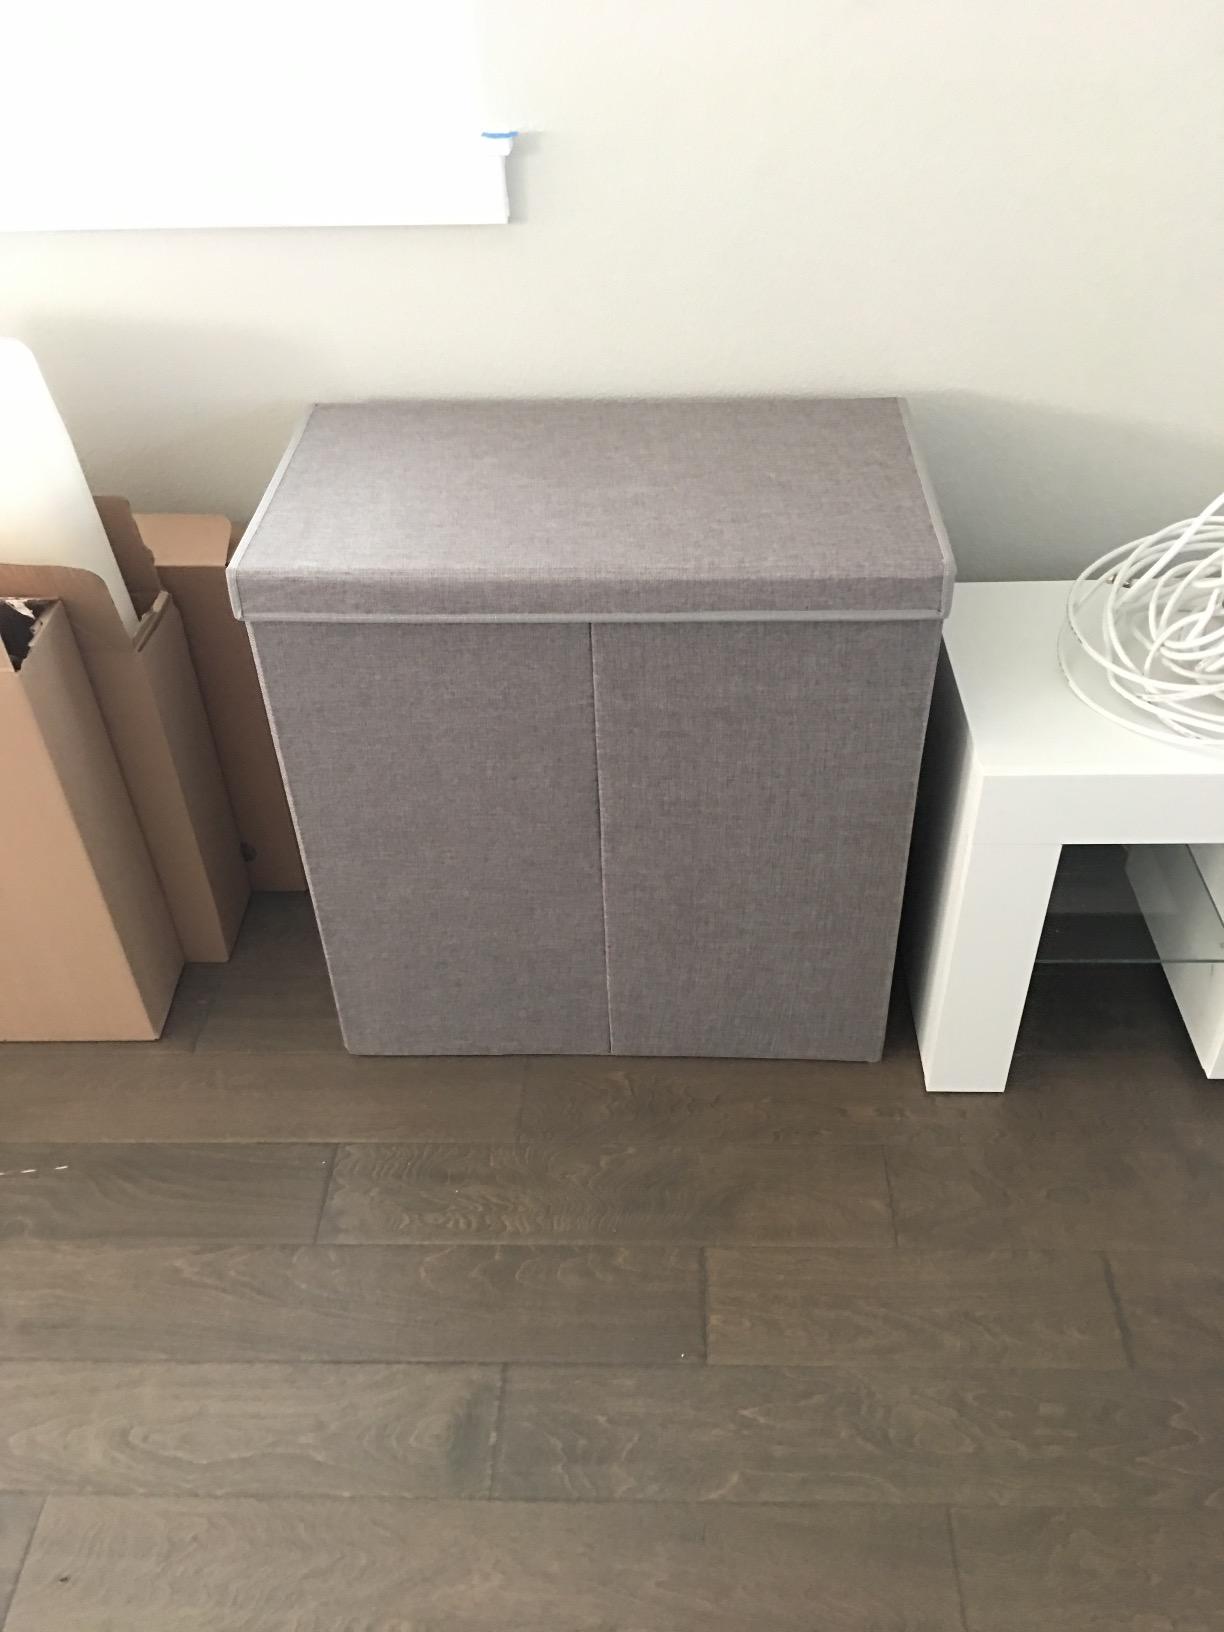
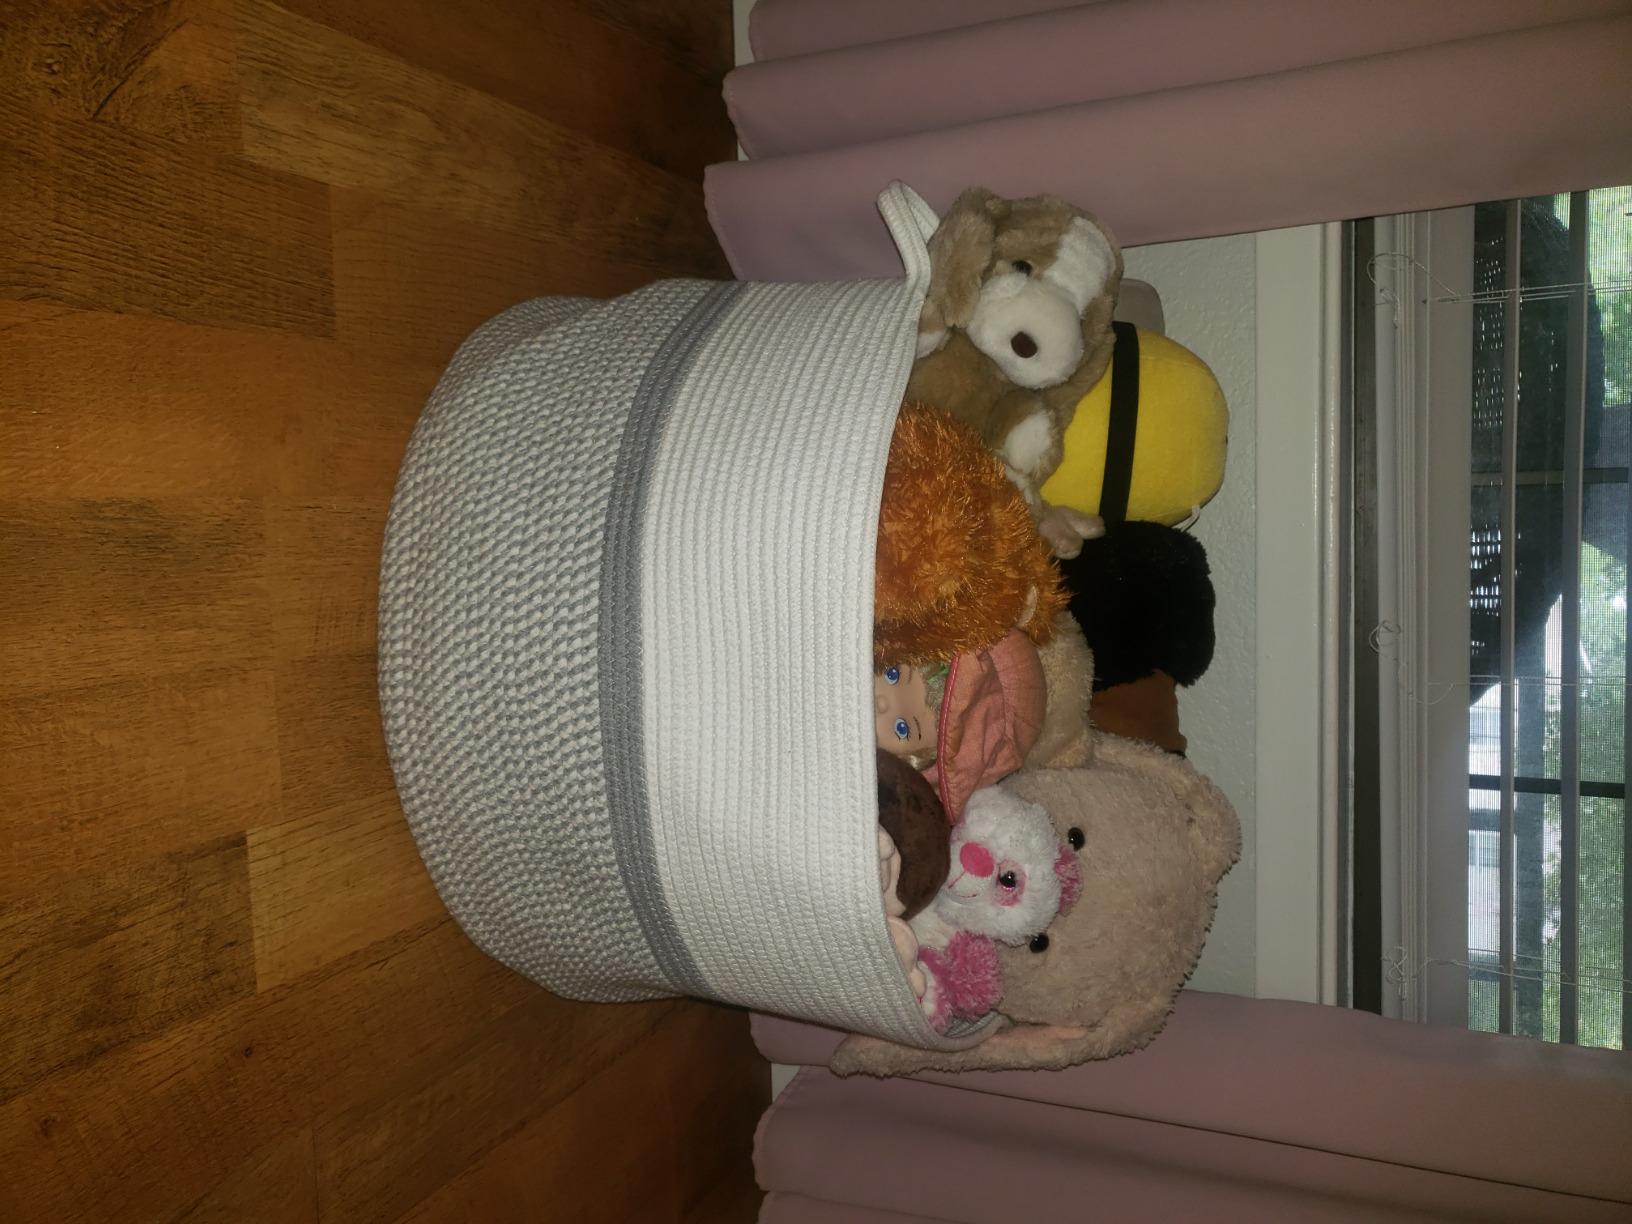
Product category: items_hamper
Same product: no